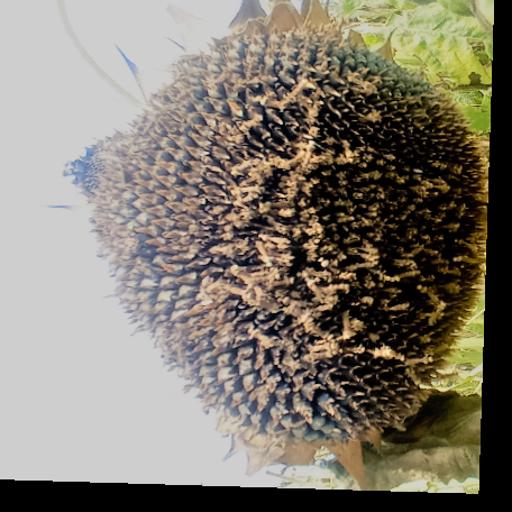
Label: Gray_mold